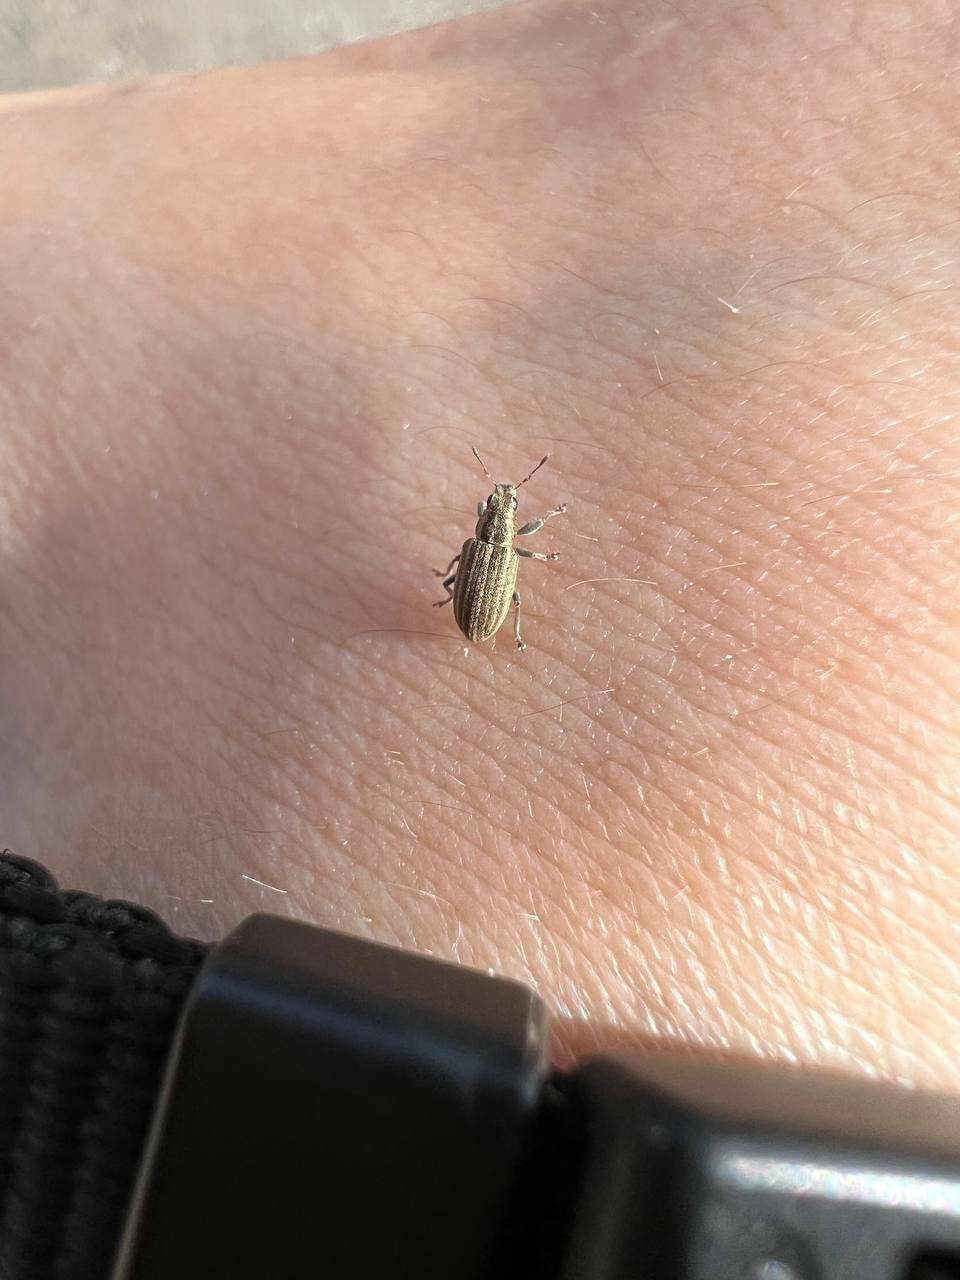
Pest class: pea_leaf_weevil